Joseph Watson, 1st Baron Manton

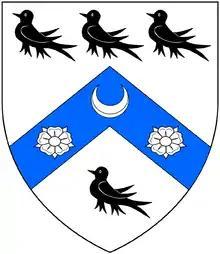
Arms of Baron Manton: "Argent, on a chevron azure between 4 martlets 3 in-chief and 1 in-base sable a crescent between 2 roses of the field"

In 1921 Watson donated £50,000 to the Leeds General Infirmary, of which he was a board member from 1906 to his death. The monies were used to replace some of its investments which had to be sold during WWI. A half-length bronze bas-relief portrait of Watson in his baronial robes is displayed there in the George Street entrance hall, under which is inscribed "A Wise Counsellor and Generous Benefactor."